Jacques Chagnon

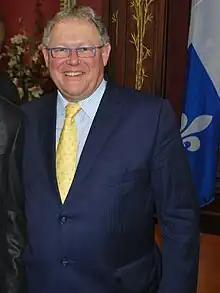
Jacques Chagnon during a ceremony to award the National Order of Quebec in 2013.

Jacques Chagnon (born August 28, 1952) is a retired Canadian politician who served in the National Assembly of Quebec from 1985 to 2018. A member of Quebec Liberal Party, he was appointed Minister of Education in 1994, when his party went back on to form government in 2003, he was appointed Minister of Public Security until 2005.